Len Cantello Testimonial Match

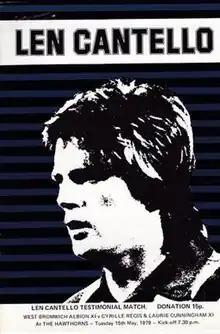

The Len Cantello Testimonial Match, (West Bromwich Albion XI v Cyrille Regis & Laurie Cunningham XI), was a testimonial football match that took place in May 1979 to celebrate West Bromwich Albion player Len Cantello, who played for the club over 300 times between 1968 and 1979. The teams were selected based on the colour of the players' skin. The West Bromwich Albion XI was composed of White British and Irish players while the Cyrille Regis & Laurie Cunningham XI was composed of Black British players.